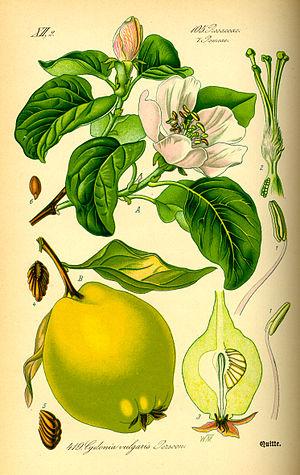
Cognassier
Les fruits anciens, méconnus ou oubliés d'Europe sont des fruits, des baies ou des graines, issus de variétés végétales anciennement cultivées ou sauvages, que l'on rencontre en Europe et dont la cueillette, la culture et la consommation, courantes à des époques historiques, sont tombées en désuétude ou sont devenues rares ou marginales dans l'arboriculture fruitière ou la gastronomie contemporaines.